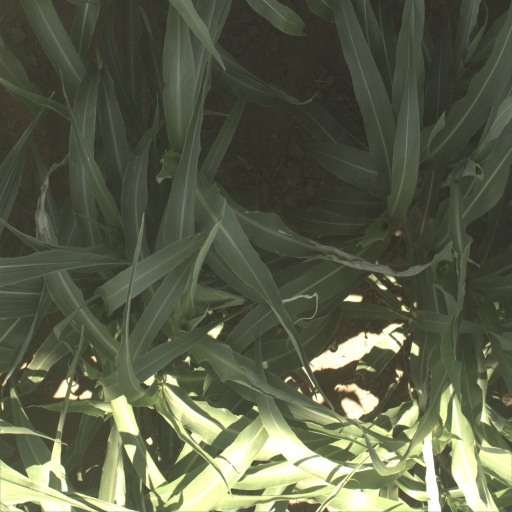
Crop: sorghum